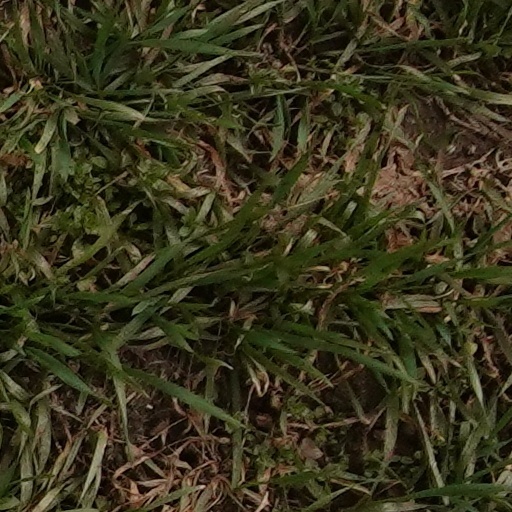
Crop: wheat